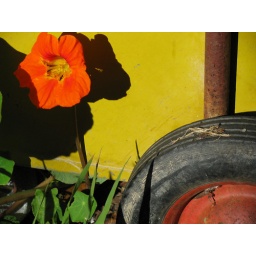
depends upon a yellow barrow bathed in sunset beside orange nasturtiums